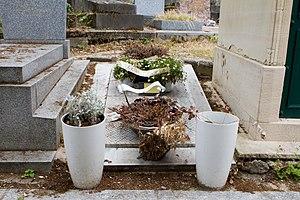
Marie Laforêt, née le 5 octobre 1939 à Soulac-sur-Mer et morte le 2 novembre 2019 à Genolier, est une chanteuse et actrice française, naturalisée suisse.